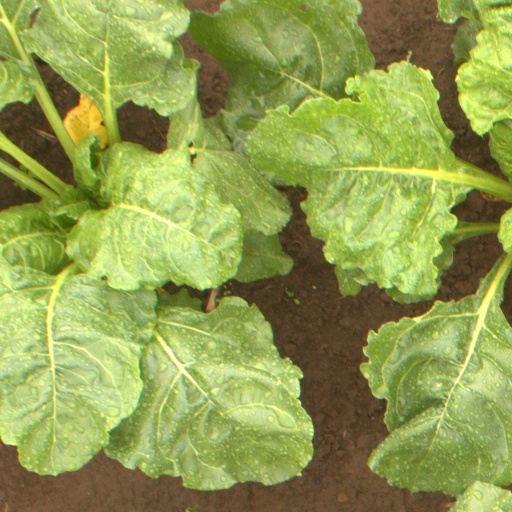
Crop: sugar beet